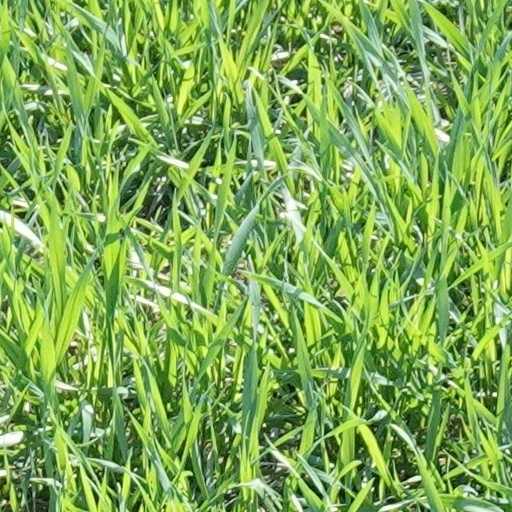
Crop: wheat